Vellore

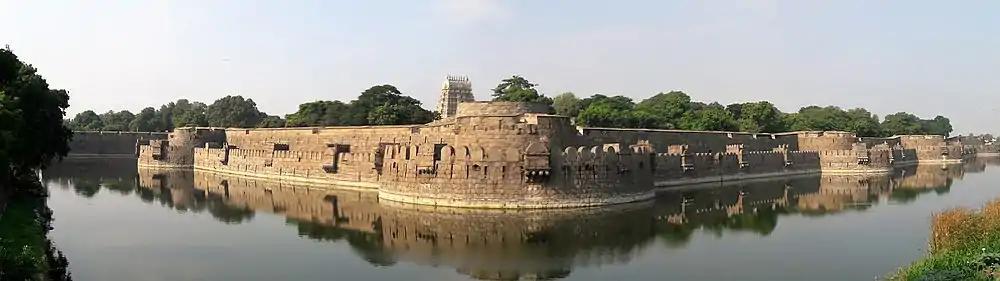
Vellore Fort and Jalakandeswarar temple panorama

Christian Medical College & Hospital (CMCH), one of the largest hospitals in India and Asia, is based out of Vellore. It is a major health care provider for the surrounding districts.